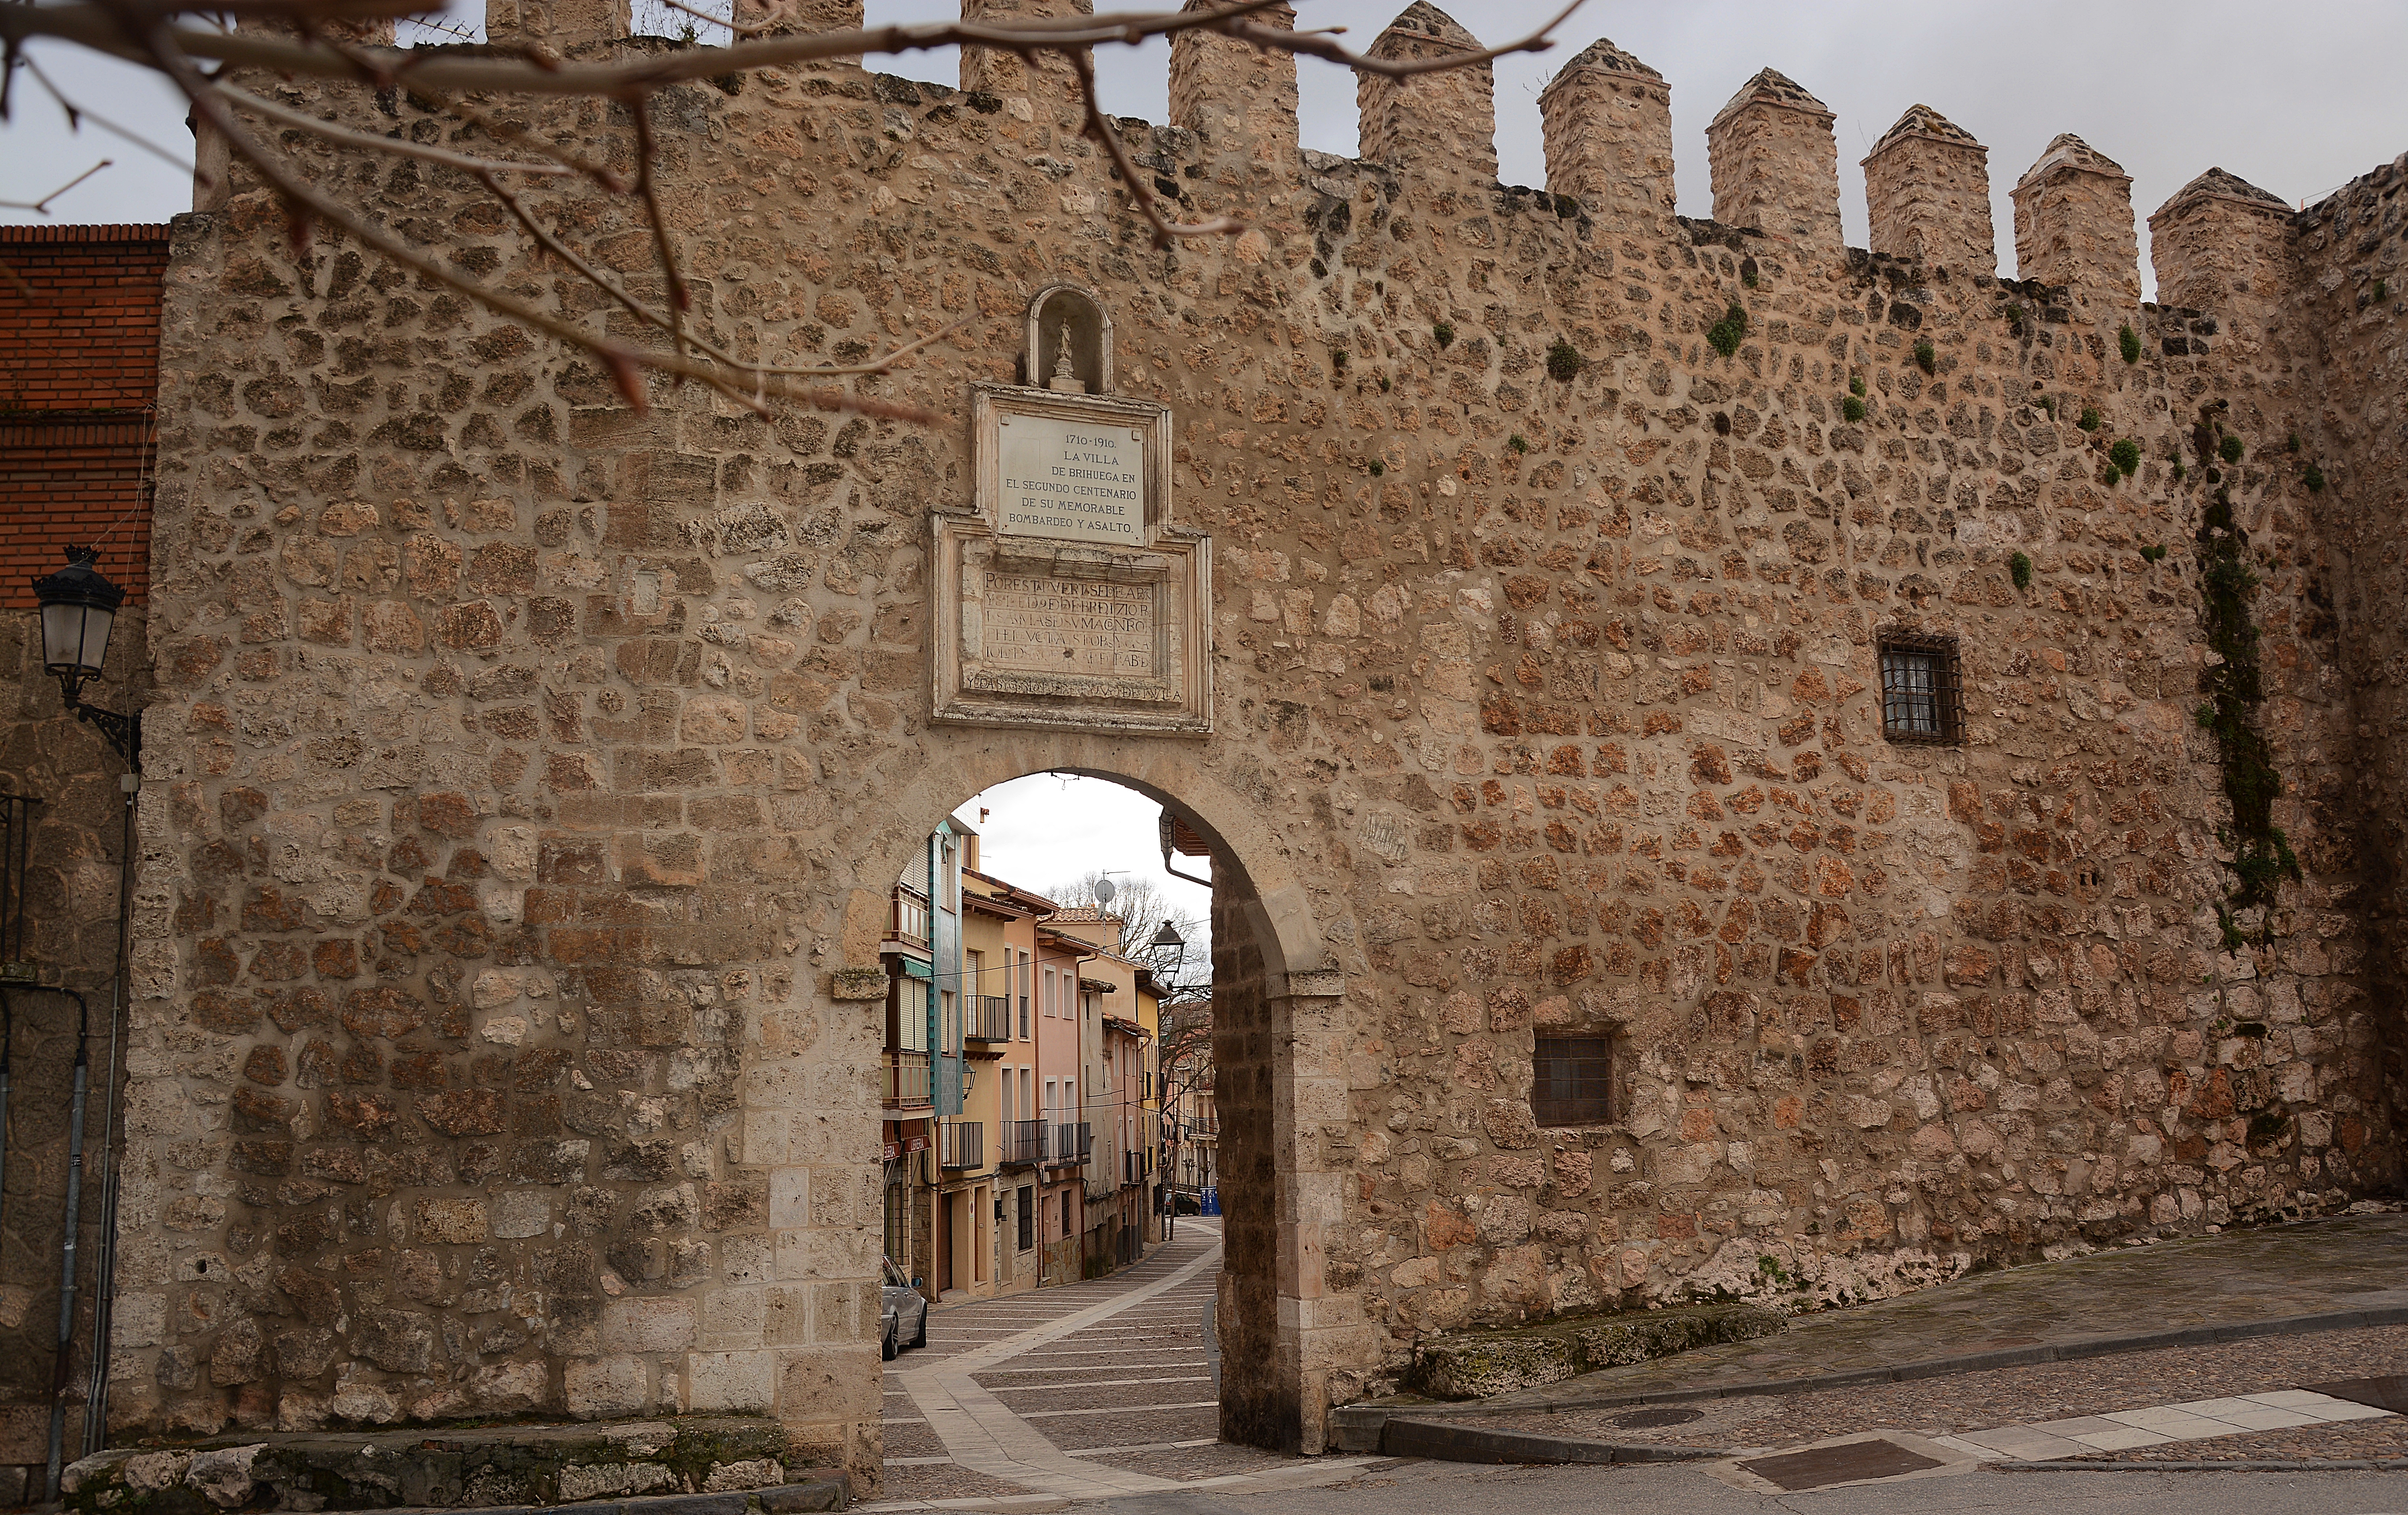
town, building, wall, village, castle, fortification, ruins, monastery, arquitectura, airelibre, arco, history, muralla, brihuega, middle ages, ancient history